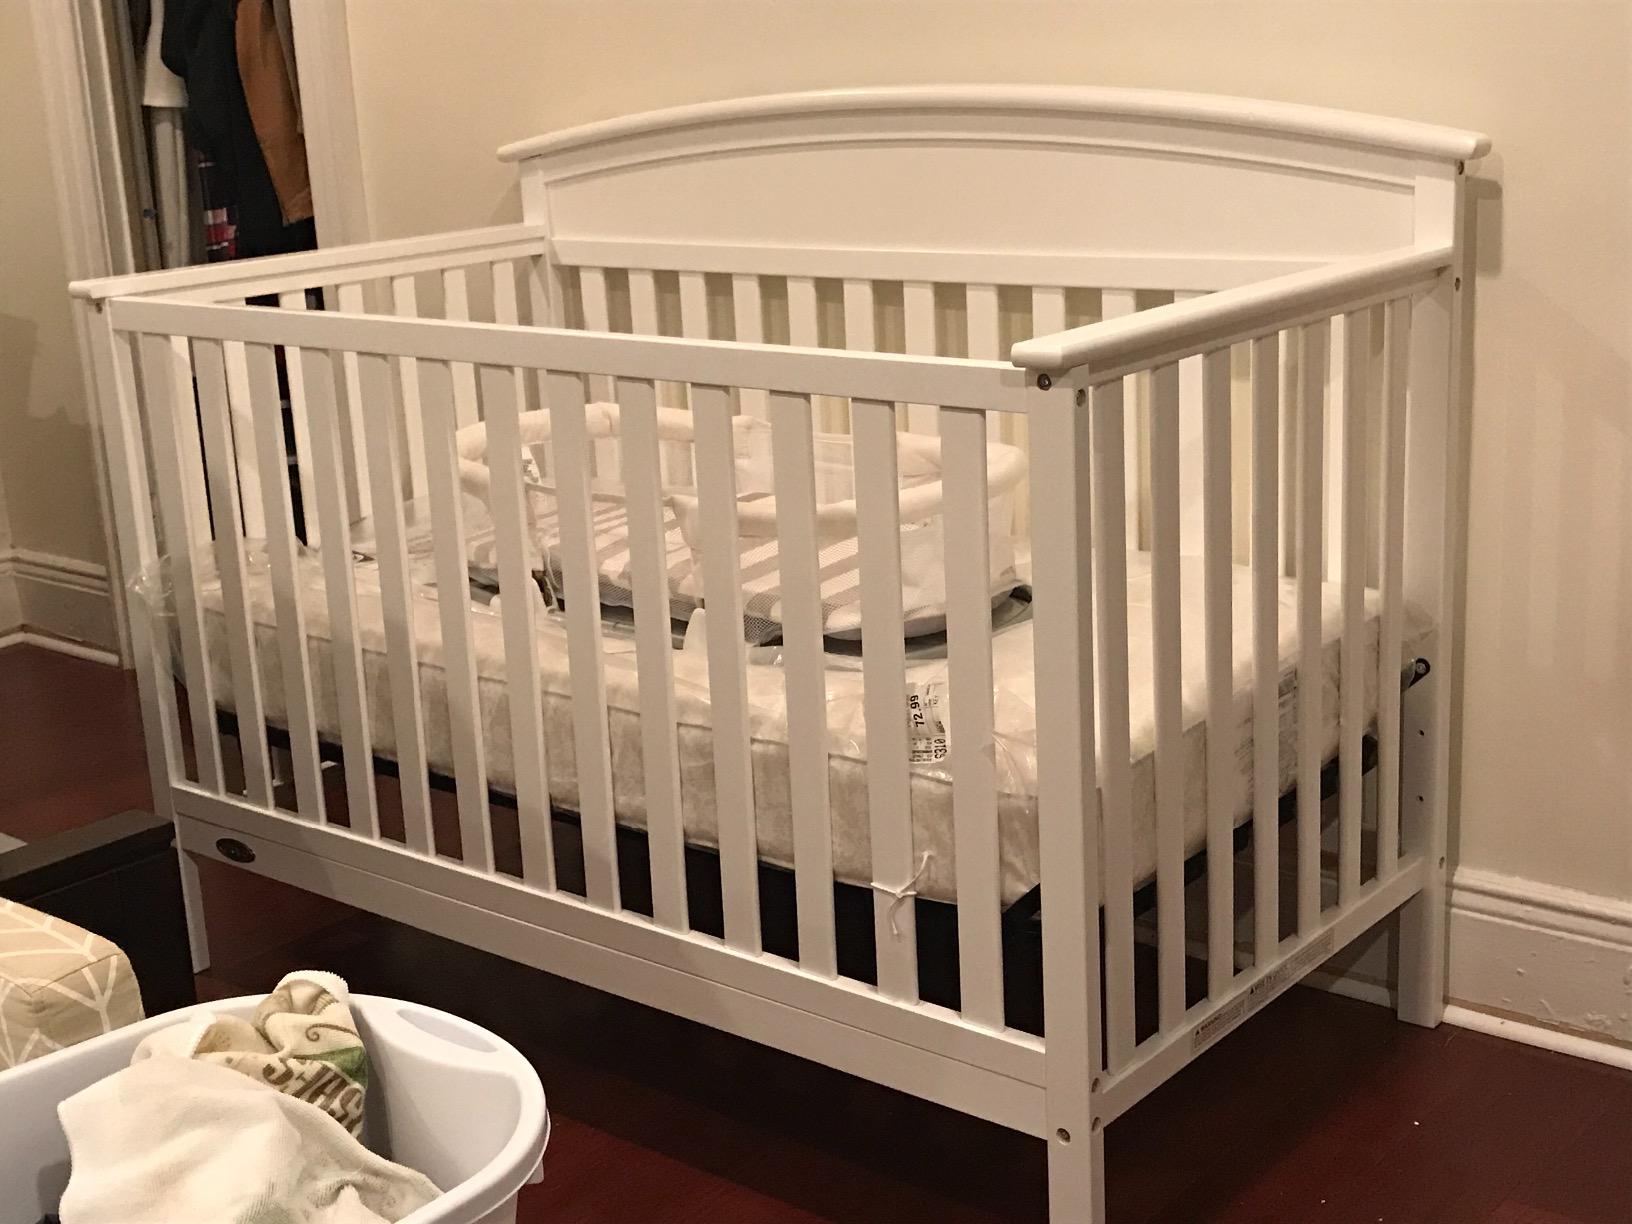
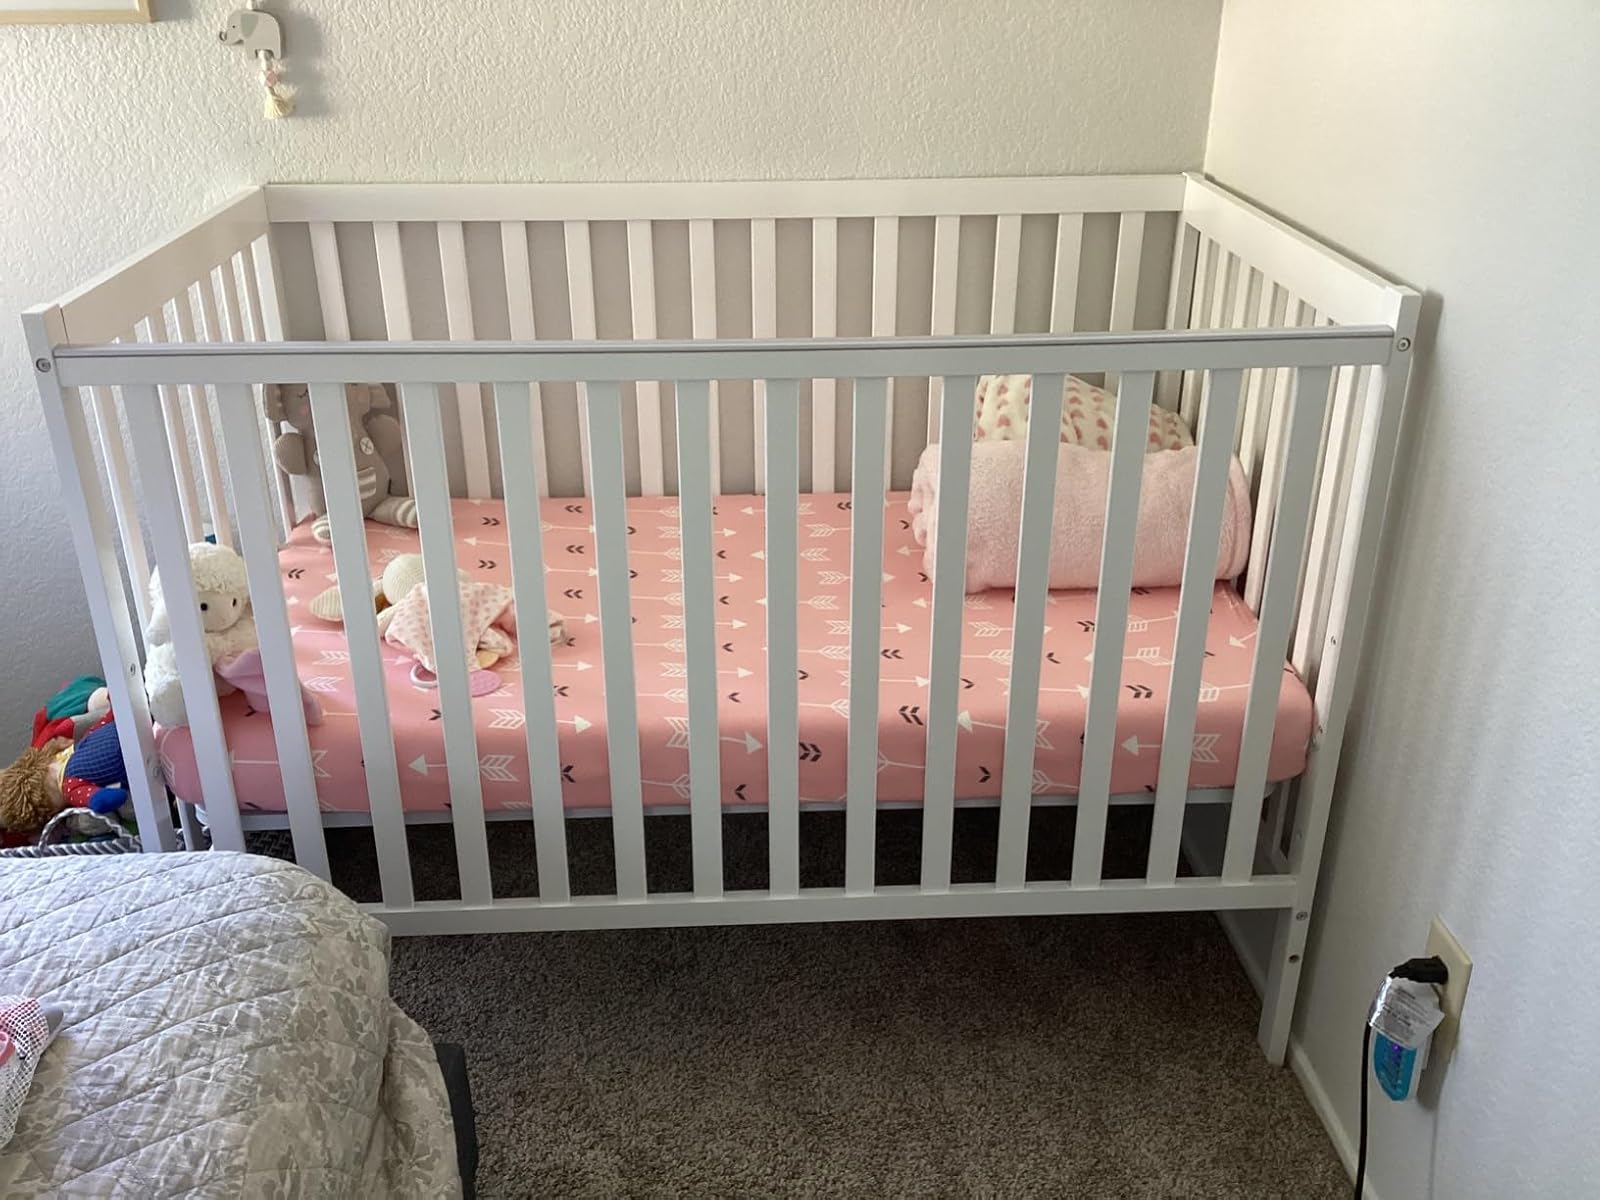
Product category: products_crib
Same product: no